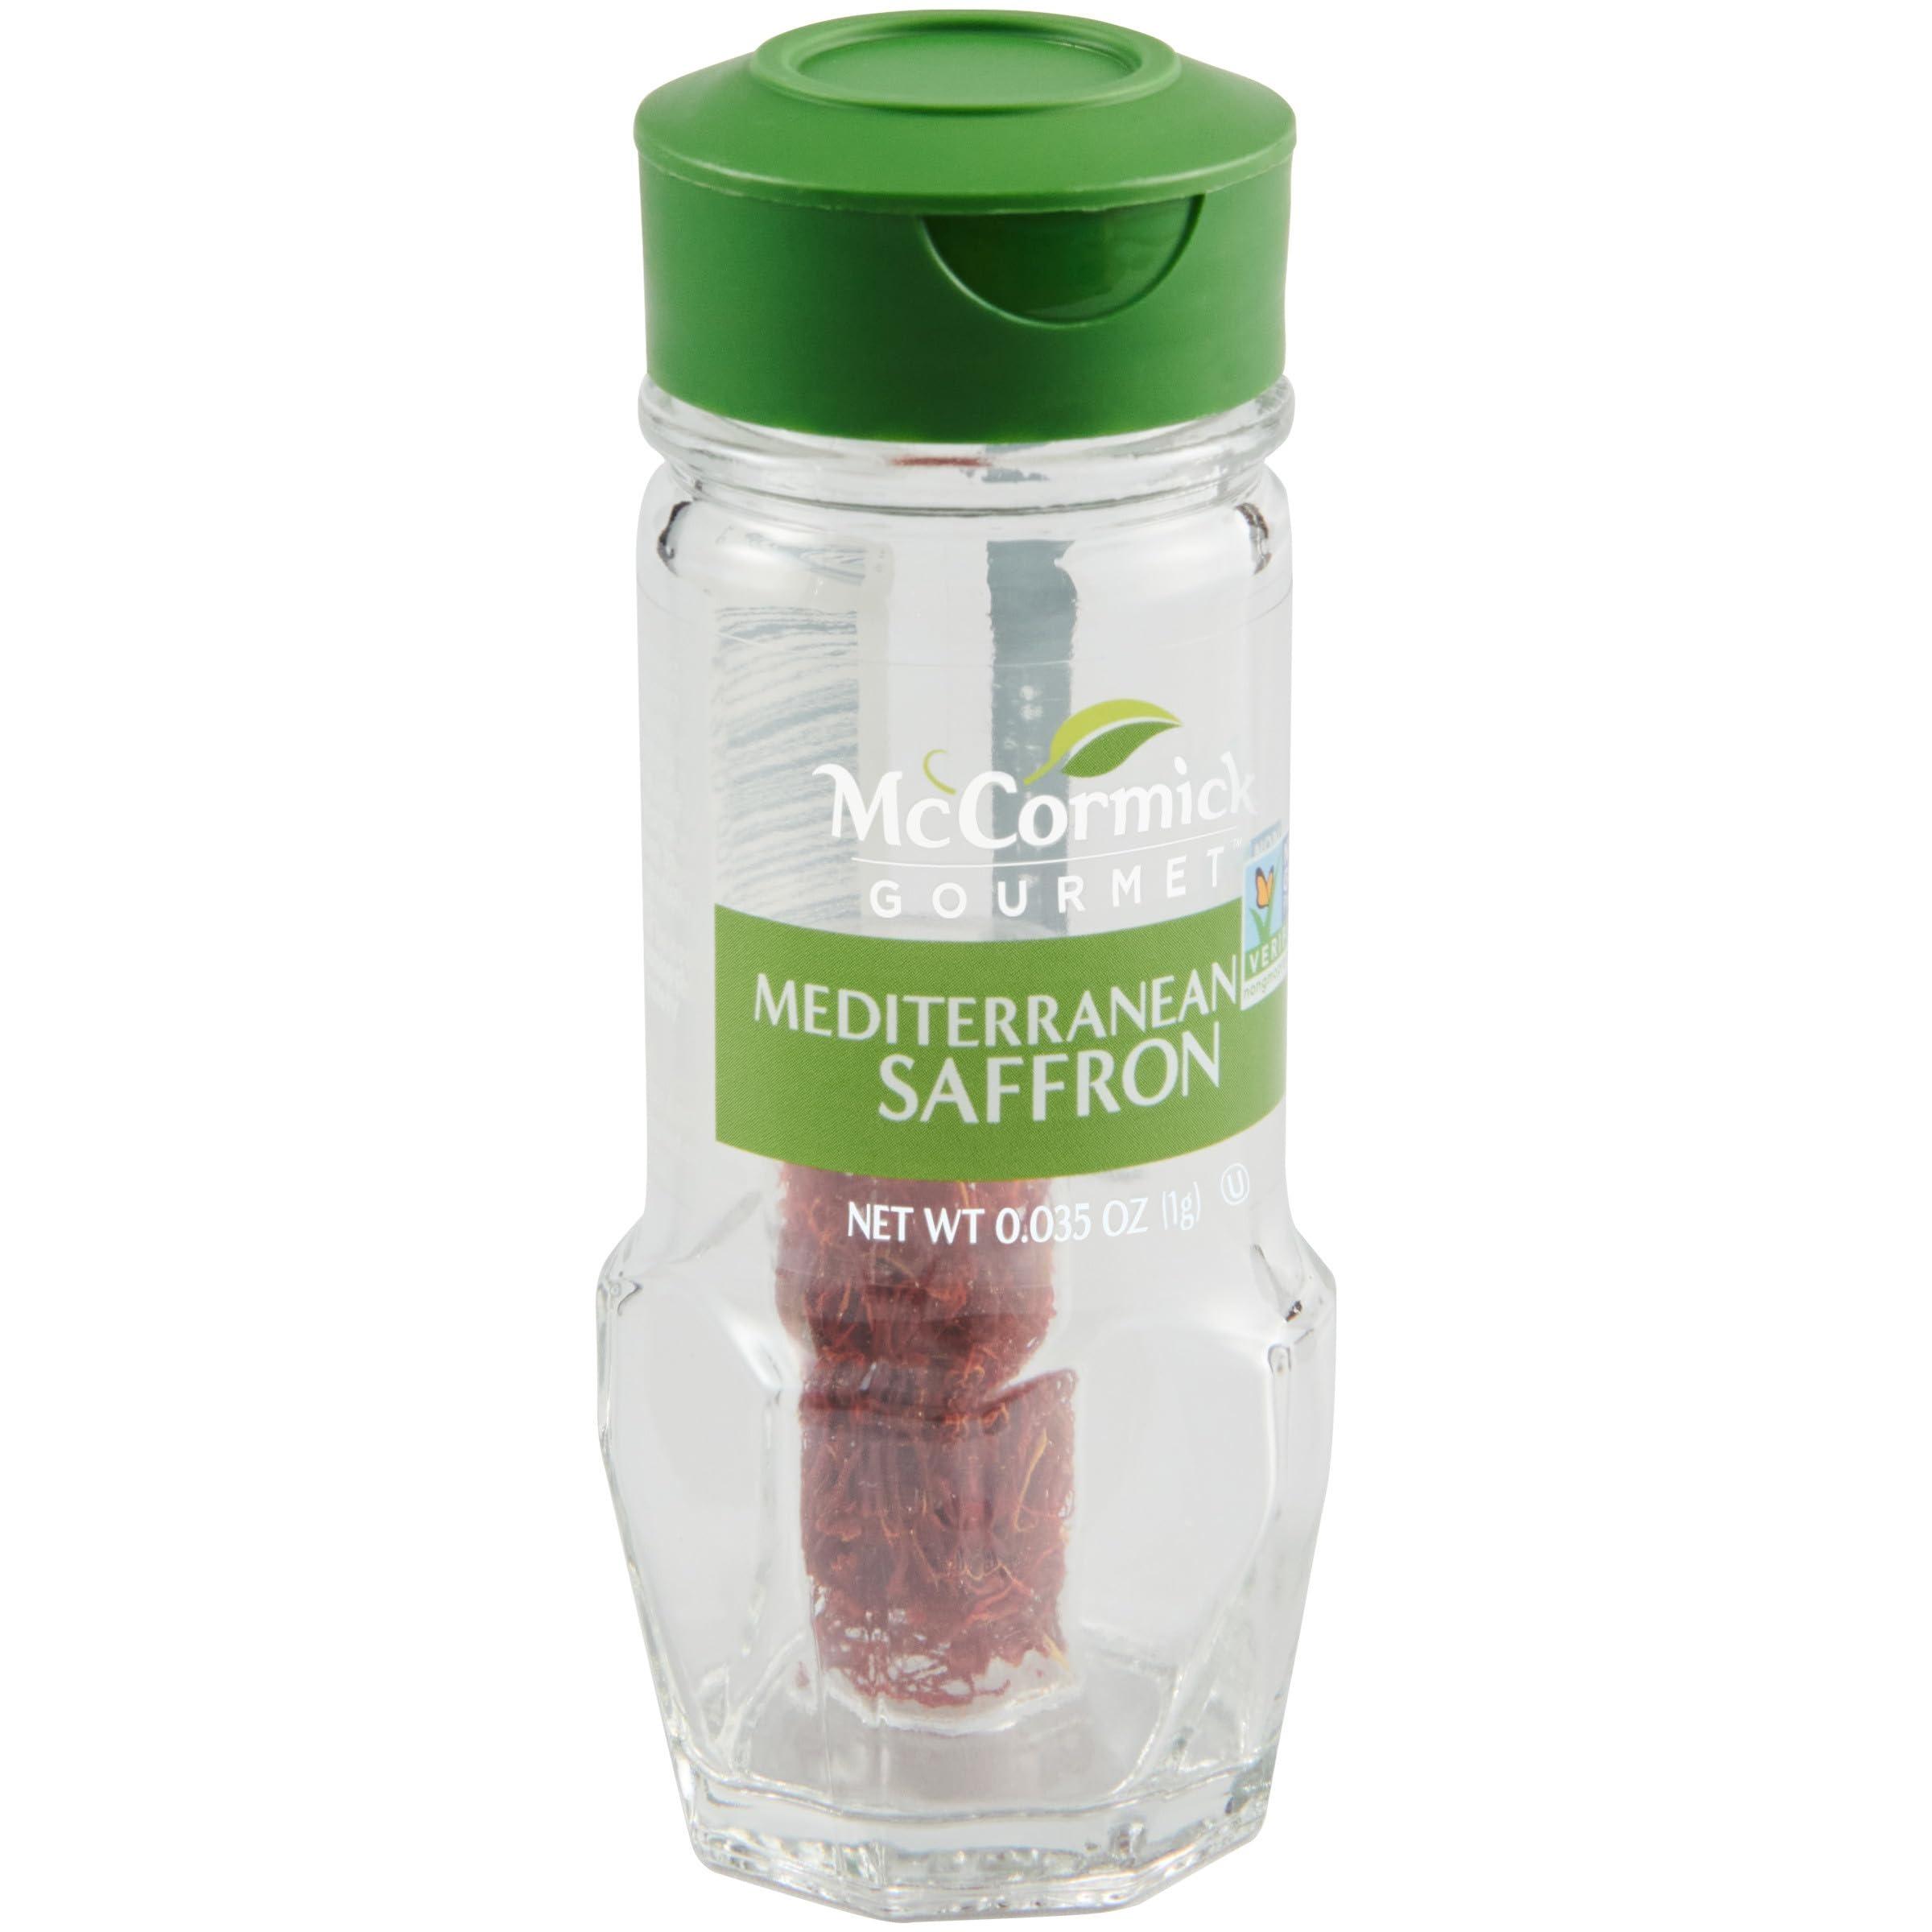
Item Name: McCormick Gourmet Mediterranean Saffron, 0.035 oz
Bullet Point 1: Golden yellow color, rich flavor, and aroma
Bullet Point 2: Non-GMO
Bullet Point 3: Essential for paella, risotto, bouillabaisse, tagines, and Scandinavian breads
Bullet Point 4: Steep crushed strands in hot water before adding mixture to recipe
Bullet Point 5: From the stigma of the crocus, the tiny strands at the flower’s center
Value: 0.035
Unit: Ounce

Price: 18.33